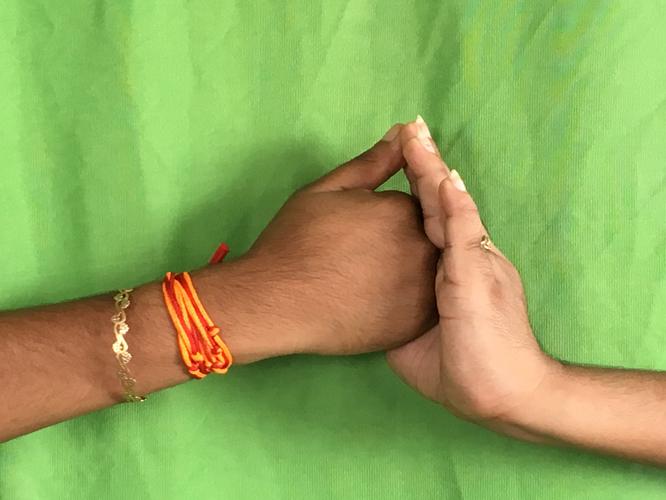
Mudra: Shanka
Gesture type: double_hand